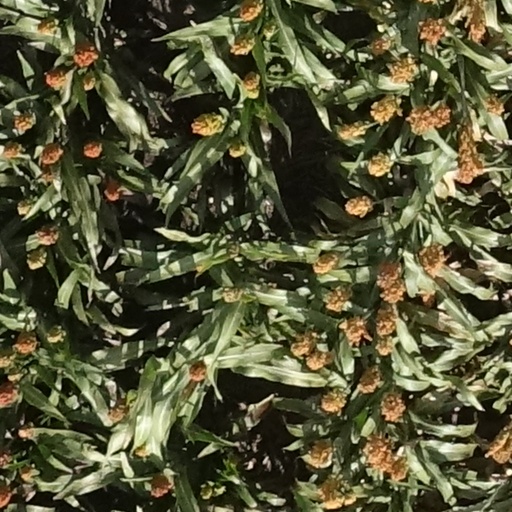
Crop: sorghum